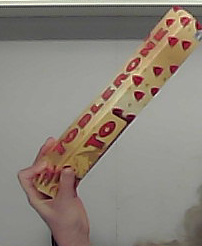
Product: toblerone_white